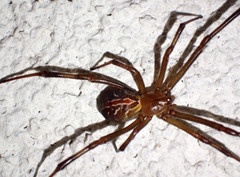
Species: Lactrodectus_hesperus